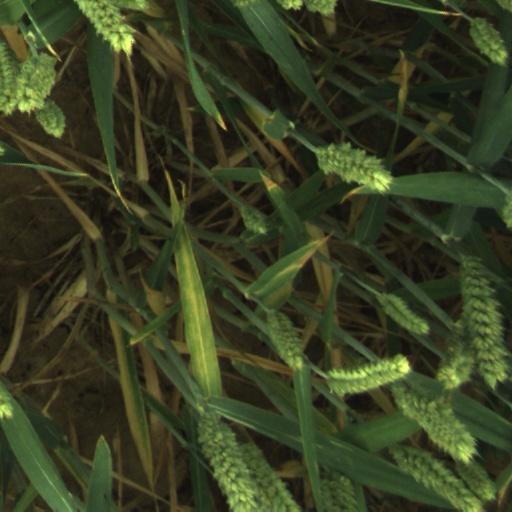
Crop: wheat